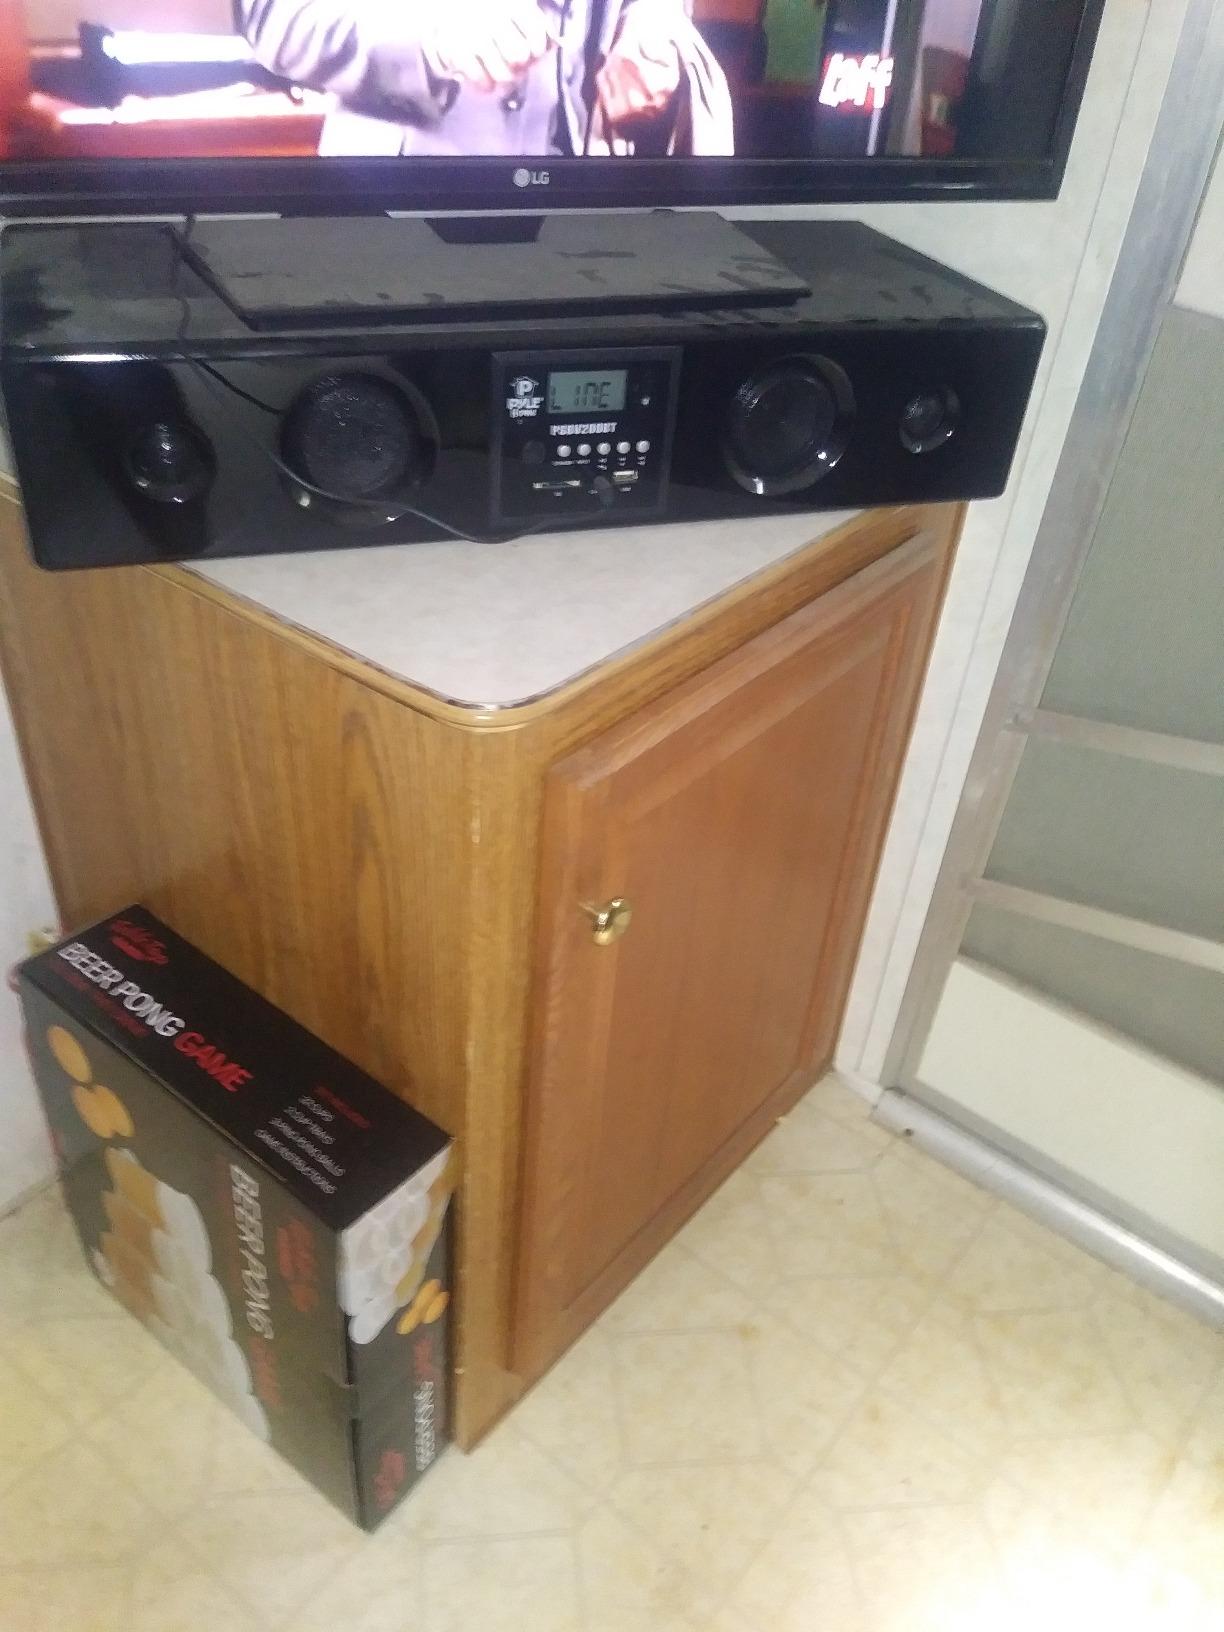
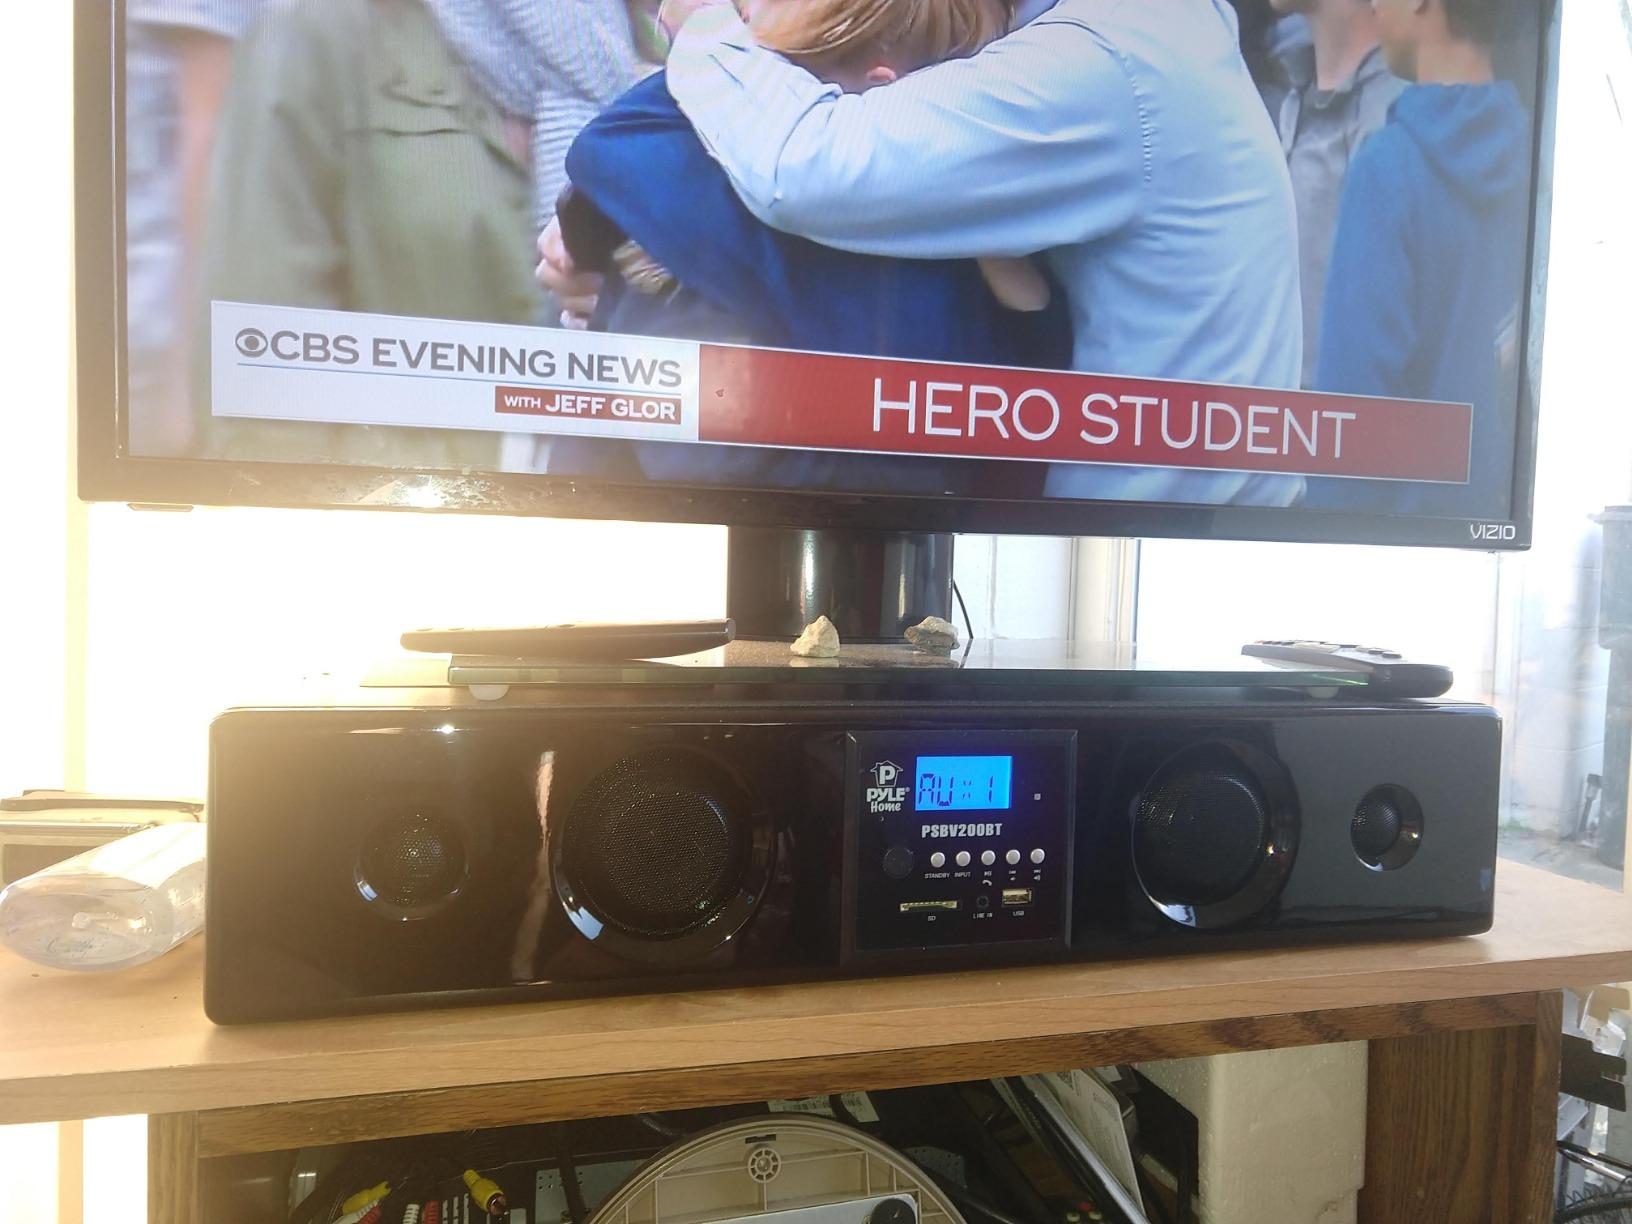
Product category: speaker
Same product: yes